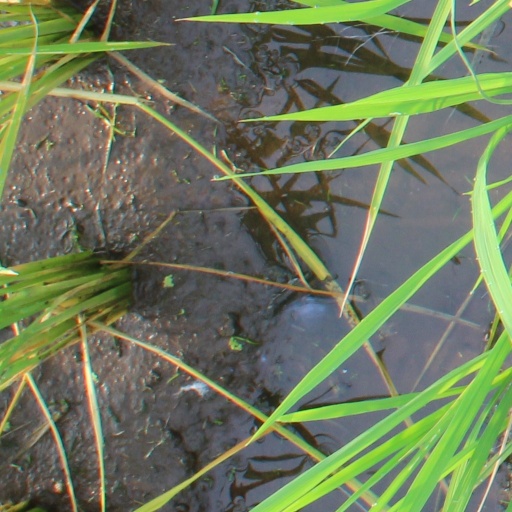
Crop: rice